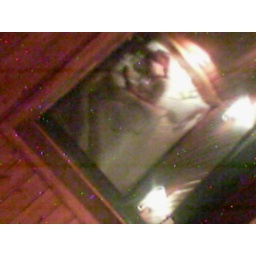
My bed reflected in the roof window of my cabin...after the Northern Light.